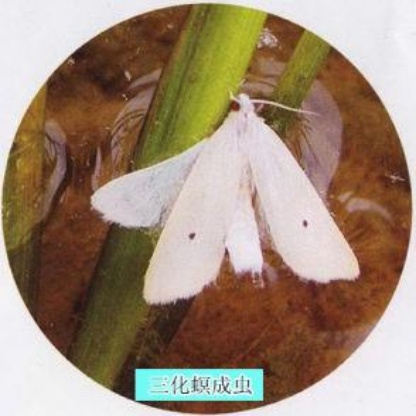
Nhãn: Sâu đục thân (Rice yellow stem borer)